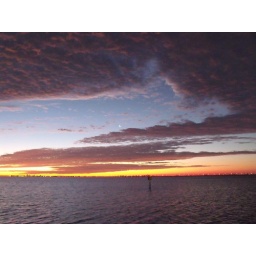
cresent moon surrounded by blue sky and orange - purple clouds